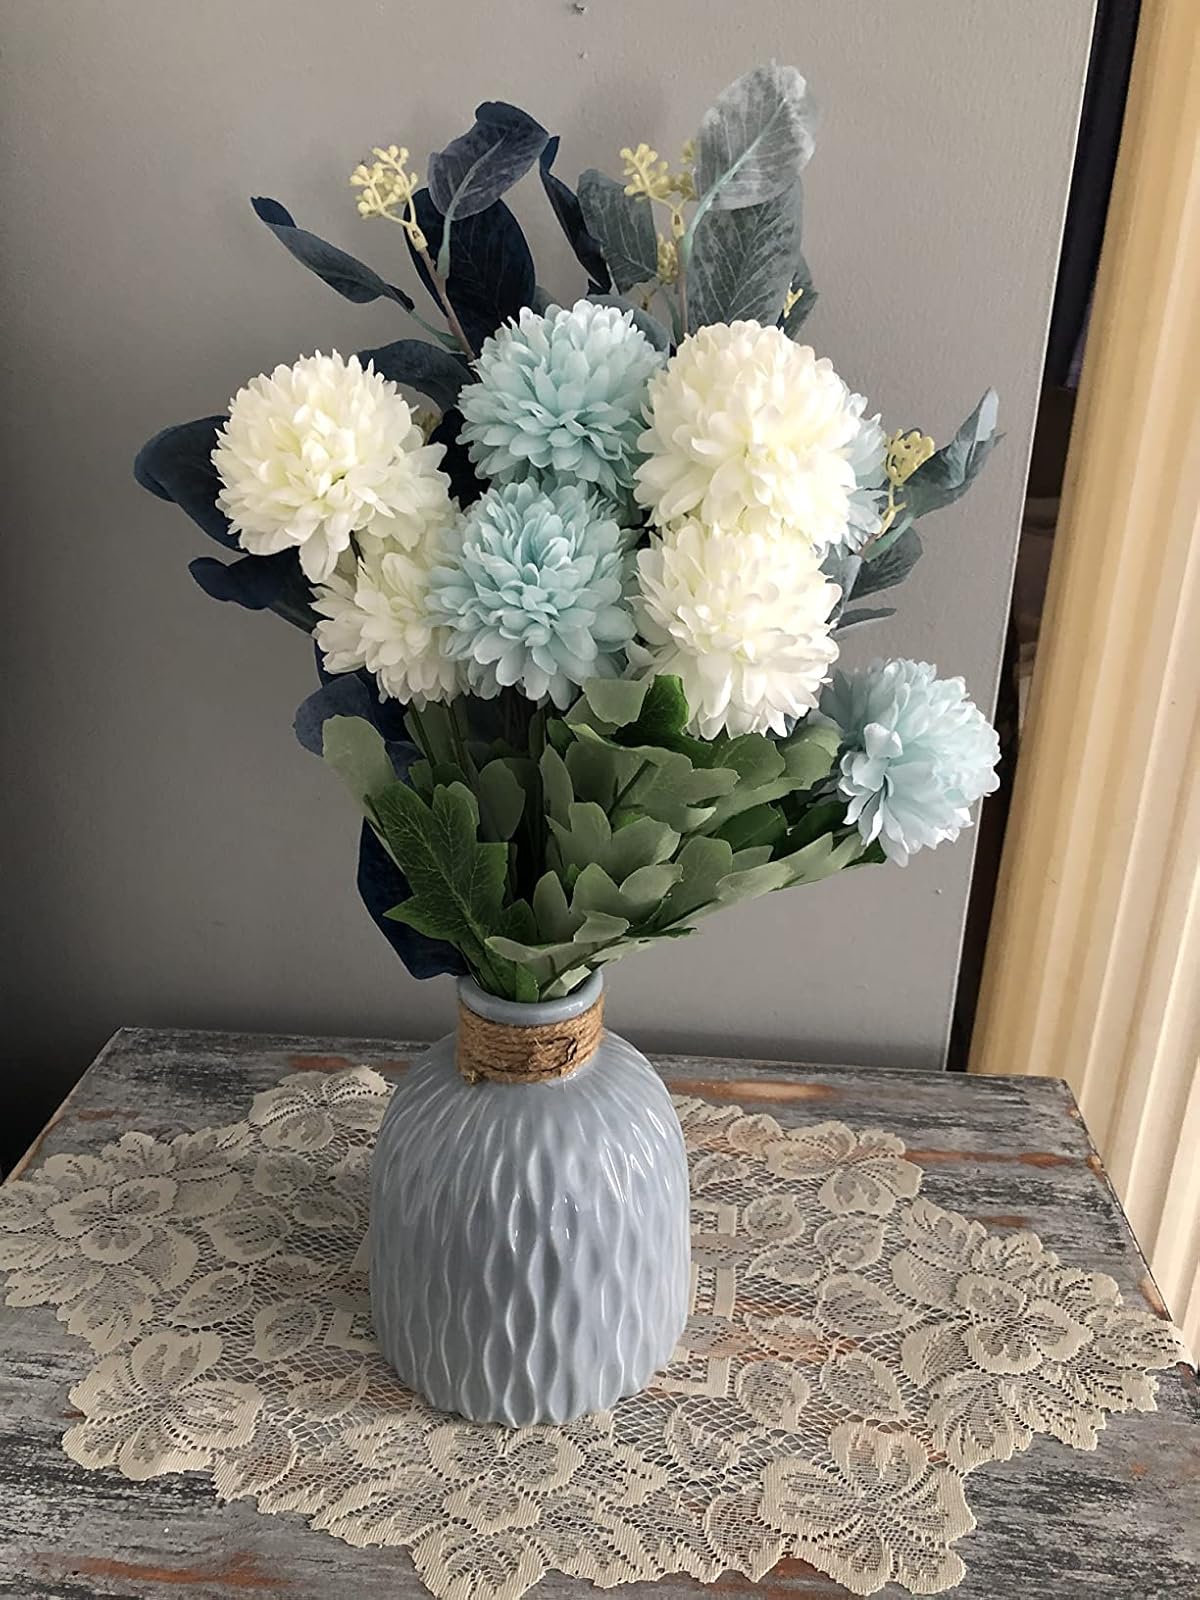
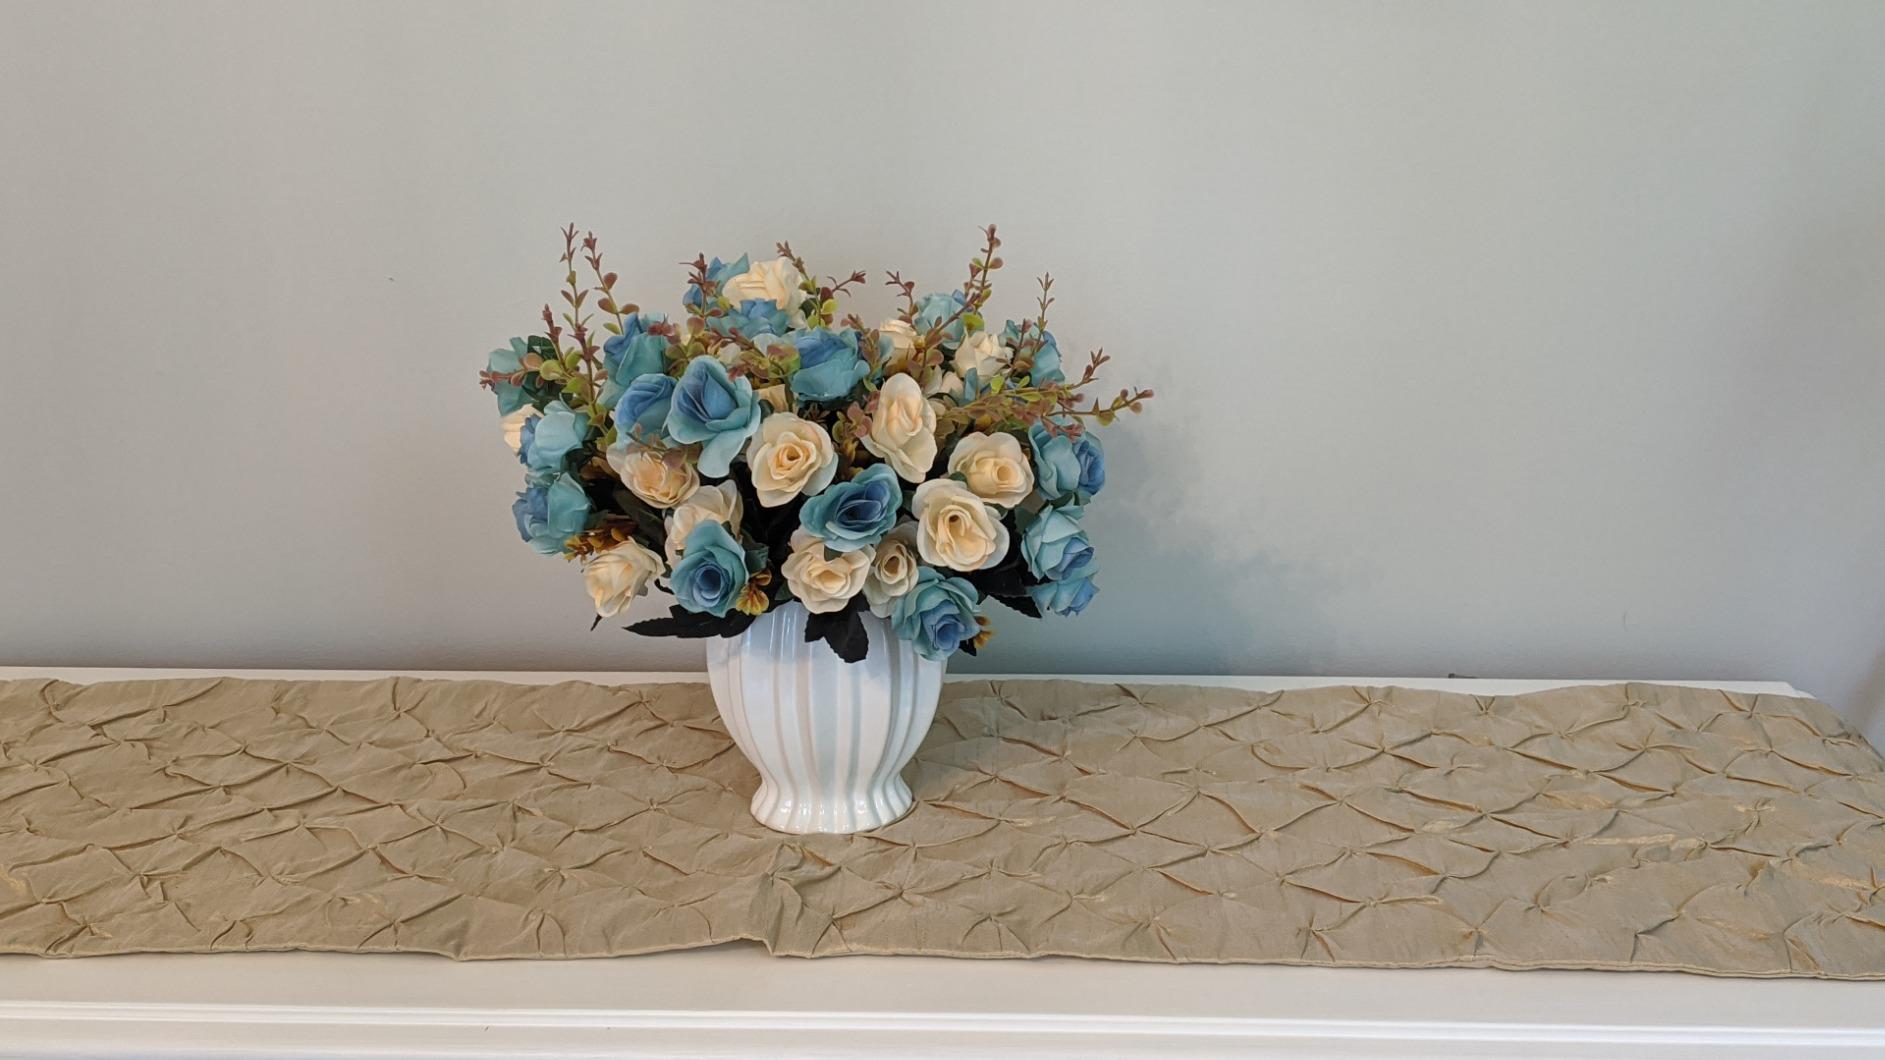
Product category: vase
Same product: no